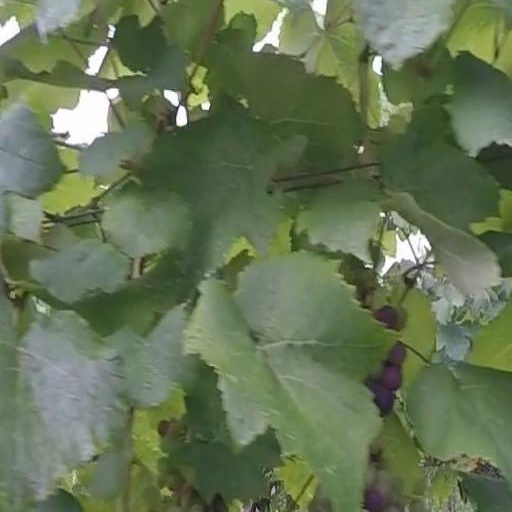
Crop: grape